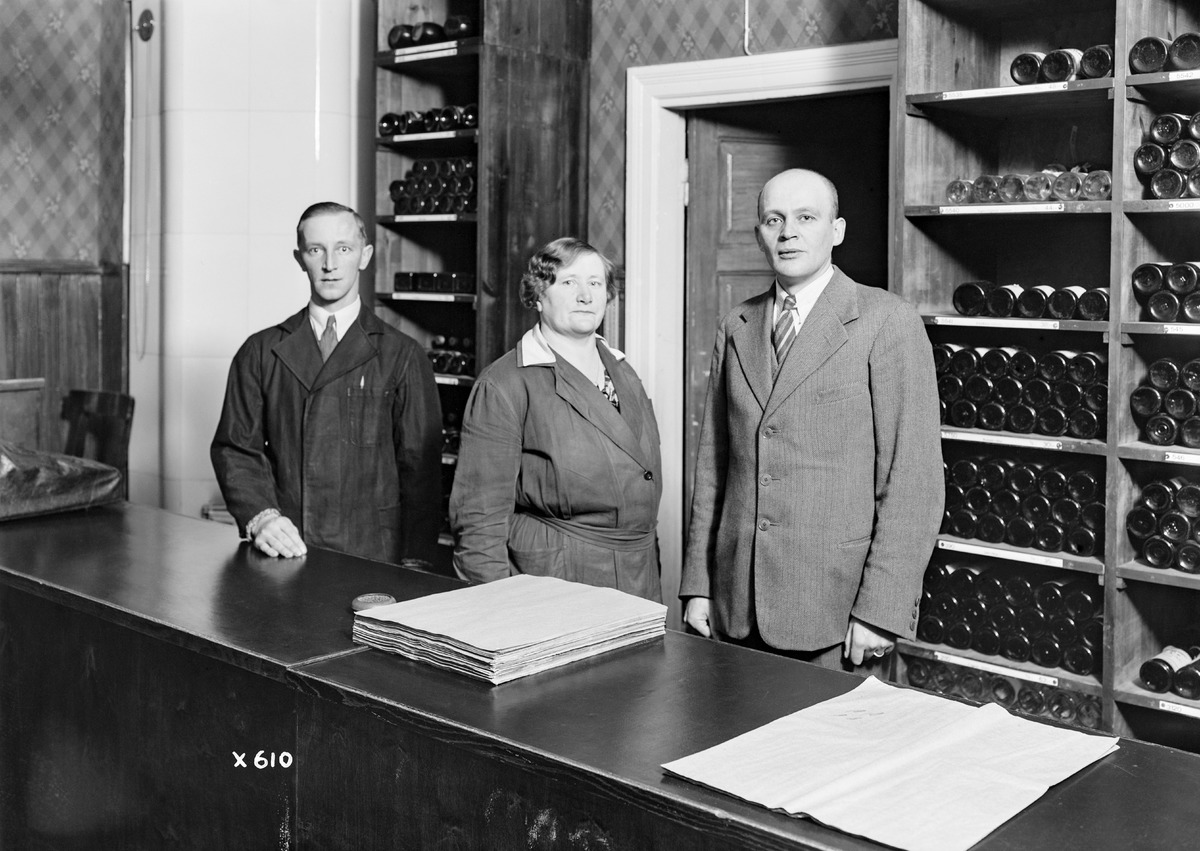
Alkoholiliike
Alcohol store
sisällön kuvaus: Alkoholiliike, sivumyymälän henkilökunta 12.12.1935. content description: An alcohol store. The staff of the branch shop on December 12, 1935.
Vuosi: 1930
Paikka: , Suomi, Suomi, Pohjois-Pohjanmaa
Aiheet: alkoholiliike; myymälätiskit; myymäläpöydät; Oy Alkoholiliike Ab; kauppa; kauppiaat; myymälät; pullot; hyllyköt; alkoholi; sisäkuva; alcohol shop; store; personnel; staff